Valentina D'Urbano

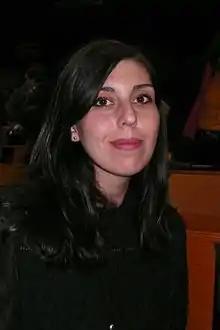
Valentina D'Urbano in 2016

Valentina D'Urbano (born Rome, 28 June 1985) is an Italian writer and illustrator. She was the recipient of the Rapallo Carige Prize for "Quella vita che ci manca" in 2015.